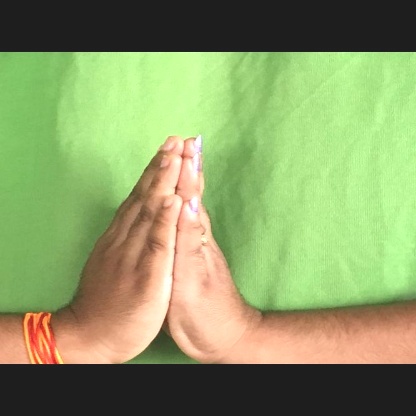
Mudra: Anjali